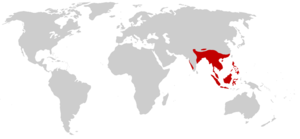
Kongekobra
Kongekobraens udbredelse
Kongekobraen er verdens længste giftslange, der kan blive op til 5-6 meter lang som fuldvoksen. Den lever i skovene i Indien og Sydøstasien, heriblandt Thailand og Indonesien. Den lever hovedsageligt af at spise mindre slanger.